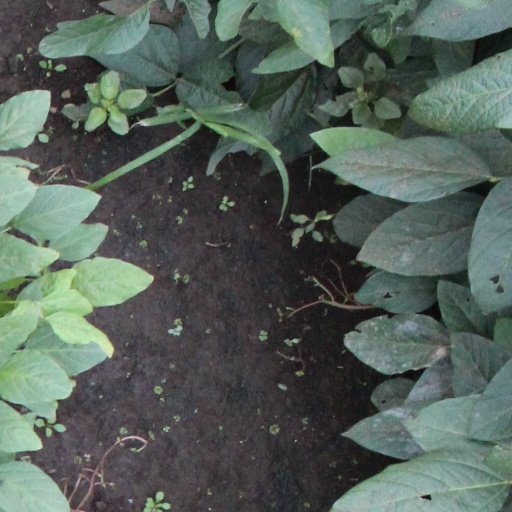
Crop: soybean